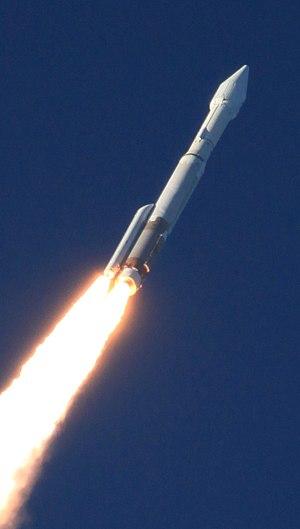
AJ-60A désigne un propulseur à propergol solide construit par Aerojet Rocketdyne. Il équipe actuellement certaines versions du lanceur Atlas V de United Launch Alliance.